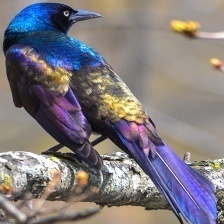
Species: COMMON GRACKLE
Scientific name: QUISCALUS QUISCULA